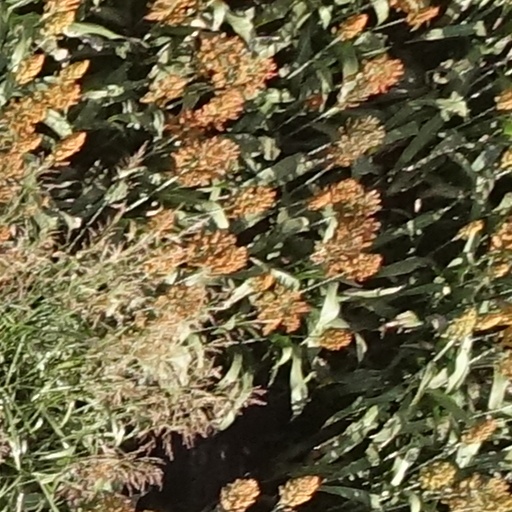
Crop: sorghum